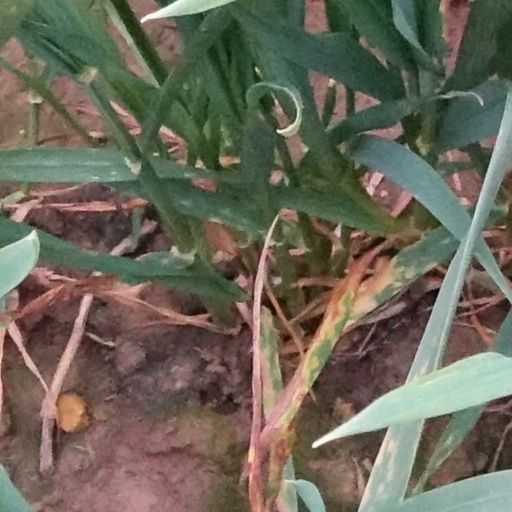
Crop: wheat